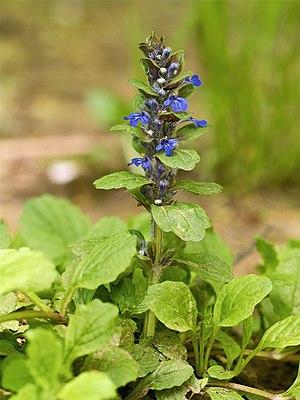
Bugle rampant (Ajuga reptans), Chemnitz, Allemagne
Cette liste de Tracheophyta de Bosnie-Herzégovine, ainsi que d’espèces introduites est un aperçu incomplet d’espèces de mousses, de fougères, de gymnospermes et d’angiospermes citées dans la littérature disponible en langues bosniaque, croate, serbe et serbo-croate. Cet aperçu n’inclue pas des espèces cultivées ni celles occasionnellement introduites.